Describe the emotion expressed in this image:  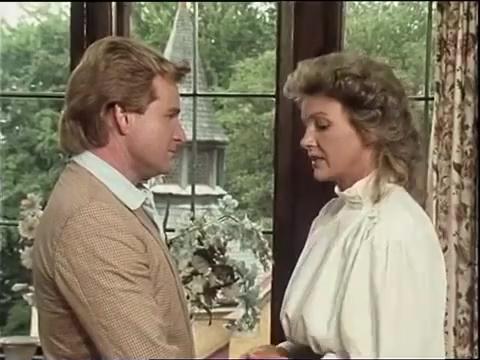
This person displays Pain, valence and arousal with moderate intensity.